Question: What room is this in?
Tambaya: A wanne dakin wannan yake?
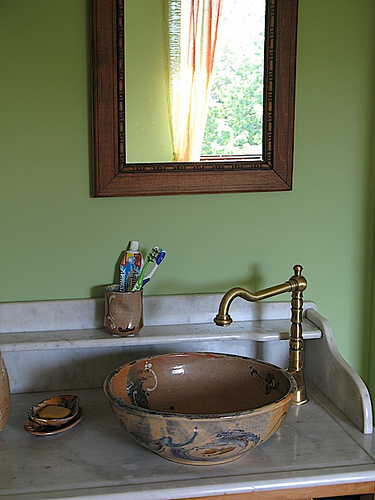
Answer: Bathroom.
Amsa: Bandaki.